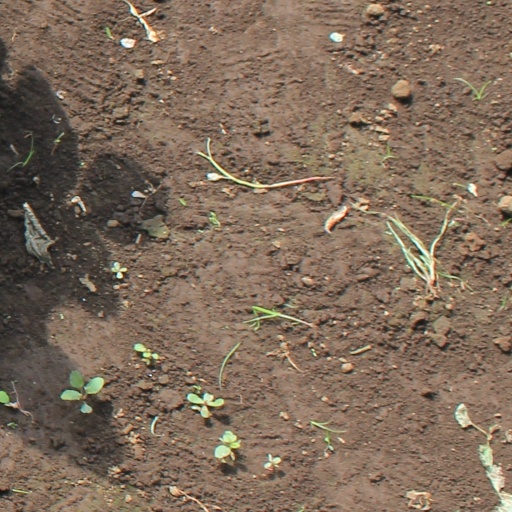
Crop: soybean